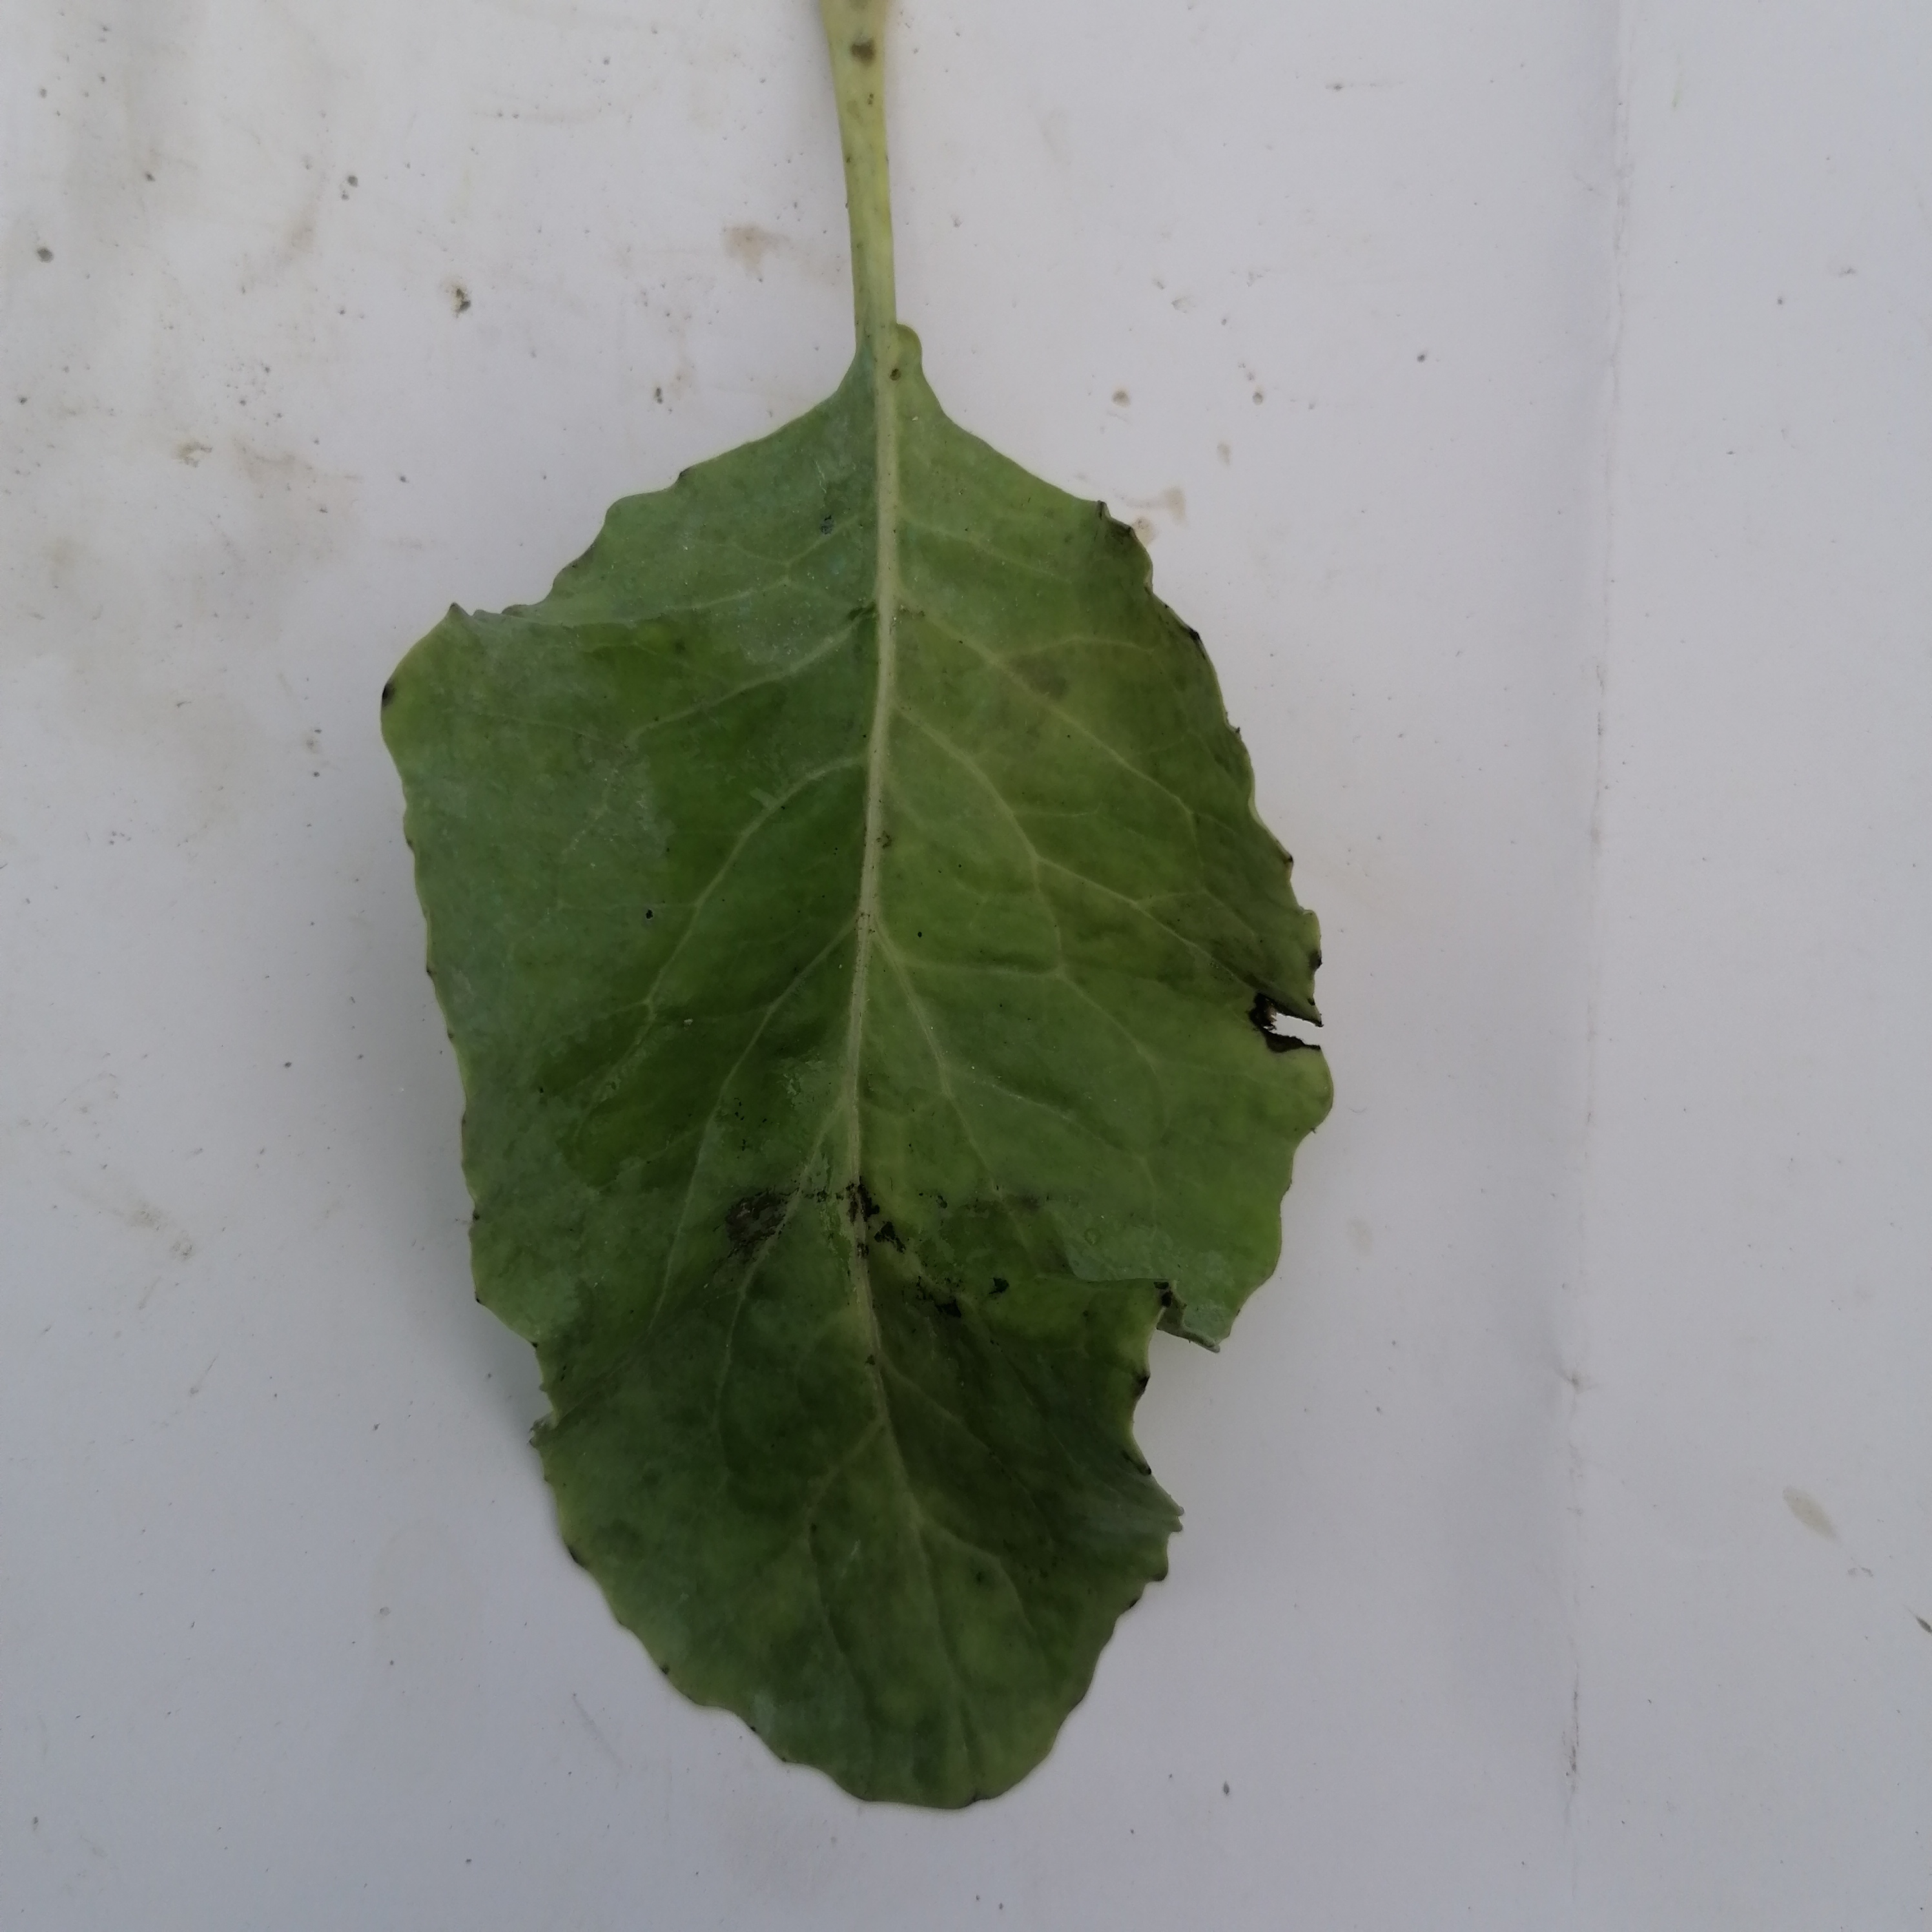
Label: Black Rot